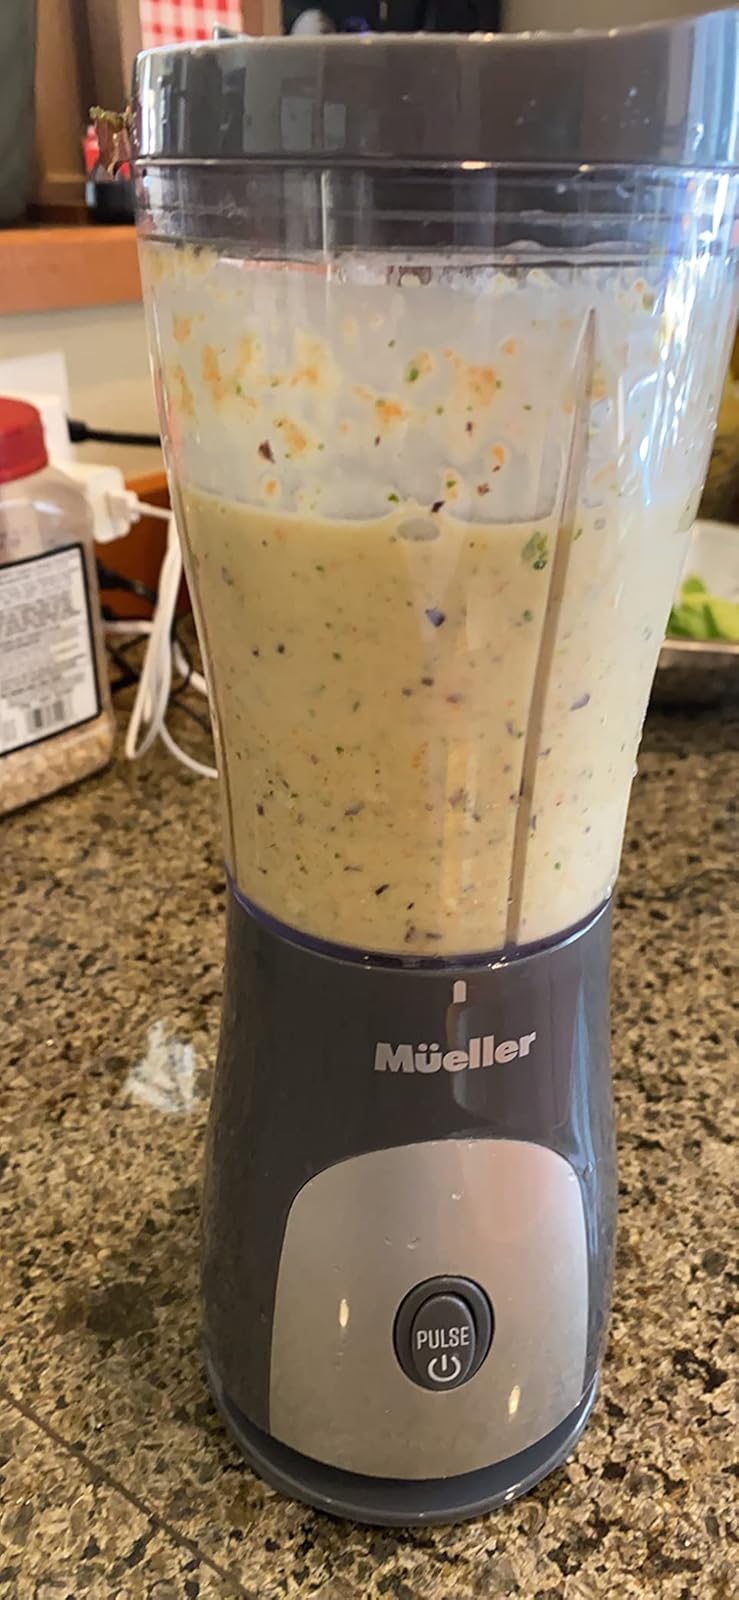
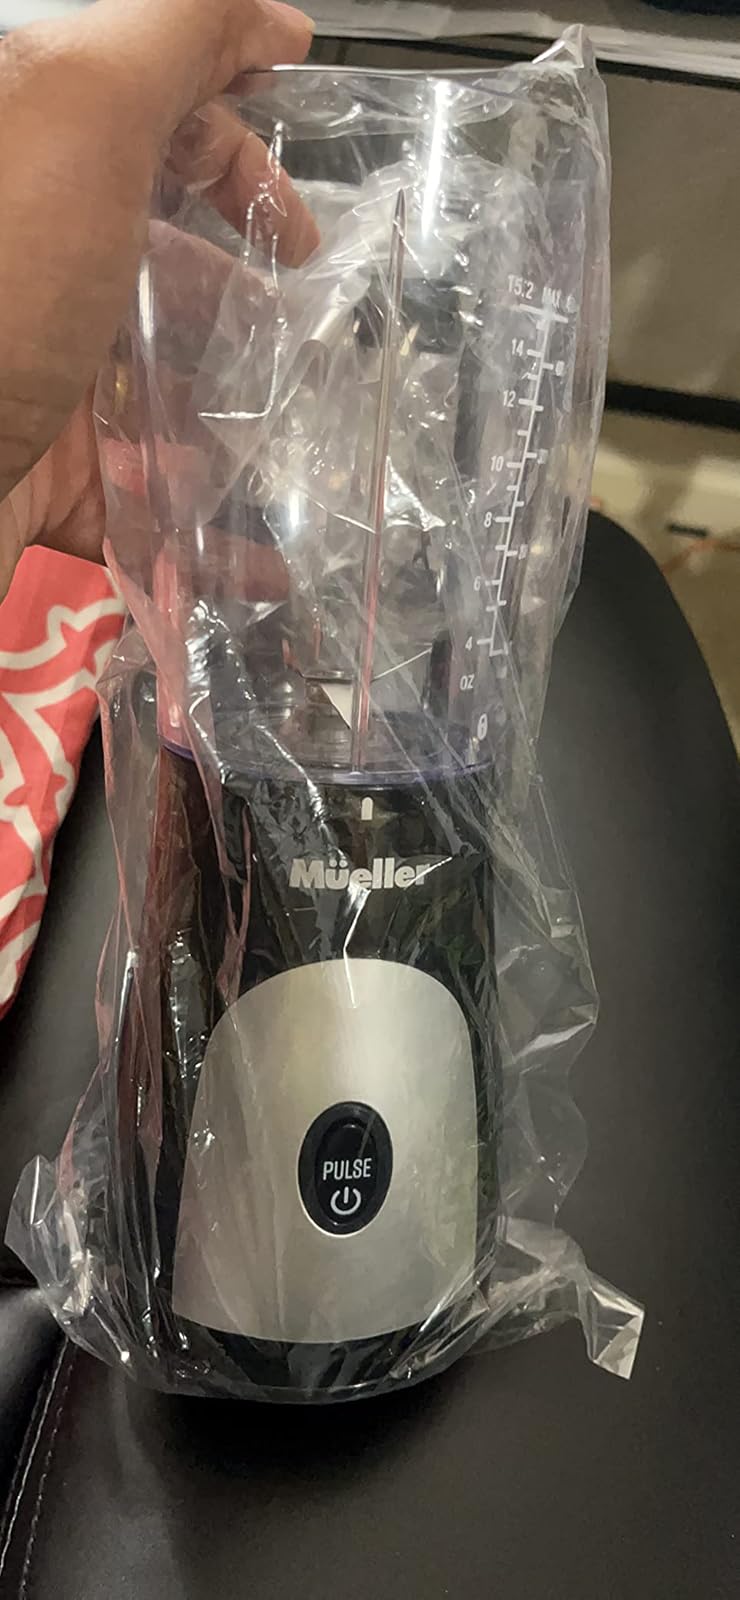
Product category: items_blender
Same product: yes